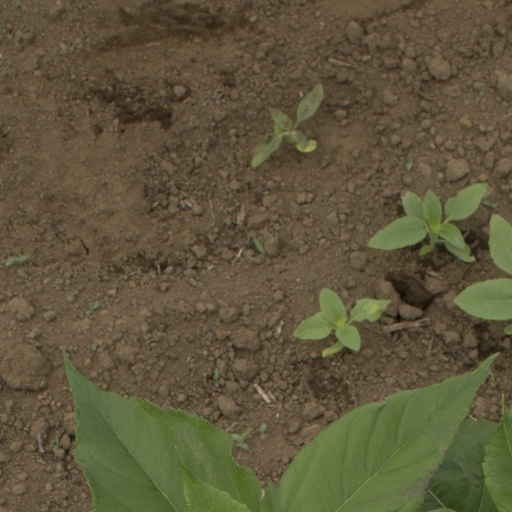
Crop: Jerusalem artichoke